MV Agusta

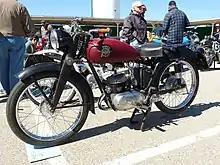
1950 MV Agusta 125 Turismo

Together with the 125 Turismo, MV introduced 125 Corsa designed for national and world championships. The power increased up to 9 hp. Its steel trellis frame, fabricated from thinner tubing, helped to reduce the weight from 75 to 55 kg. Two friction dampers had been added. And both wheels were replaced with 21-inch ones in accordance with the technical regulations of the races.